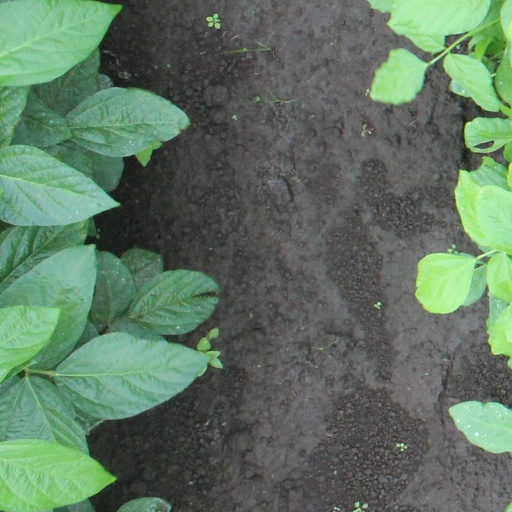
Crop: soybean